Immunostaining

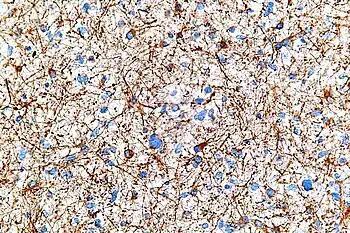
Micrograph of a GFAP immunostained section of a brain tumour.

In biochemistry, immunostaining is any use of an antibody-based method to detect a specific protein in a sample. The term "immunostaining" was originally used to refer to the immunohistochemical staining of tissue sections, as first described by Albert Coons in 1941. However, immunostaining now encompasses a broad range of techniques used in histology, cell biology, and molecular biology that use antibody-based staining methods.